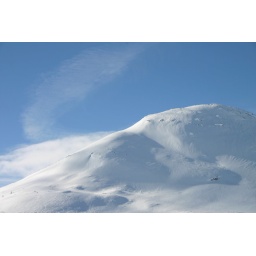
It was just like walking around in a chicken farm - ptarmigans cackled constantly all over the place